Boy Scouts of America centennial

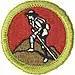
The Scouting Heritage Merit Badge.

Historical Merit Badge Program: Four historical merit badges were available only in 2010: Signaling, Tracking, Pathfinding, and Carpentry. These discontinued merit badges were brought back without change. A special patch was released for each merit badge. The availability of these badges was official as of April 1, 2010.